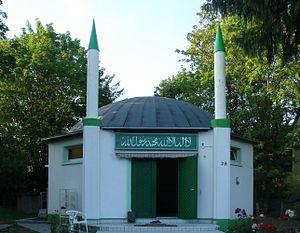
Cet article répertorie les mosquées en Allemagne par land, elle ne se veut pas exhaustive.